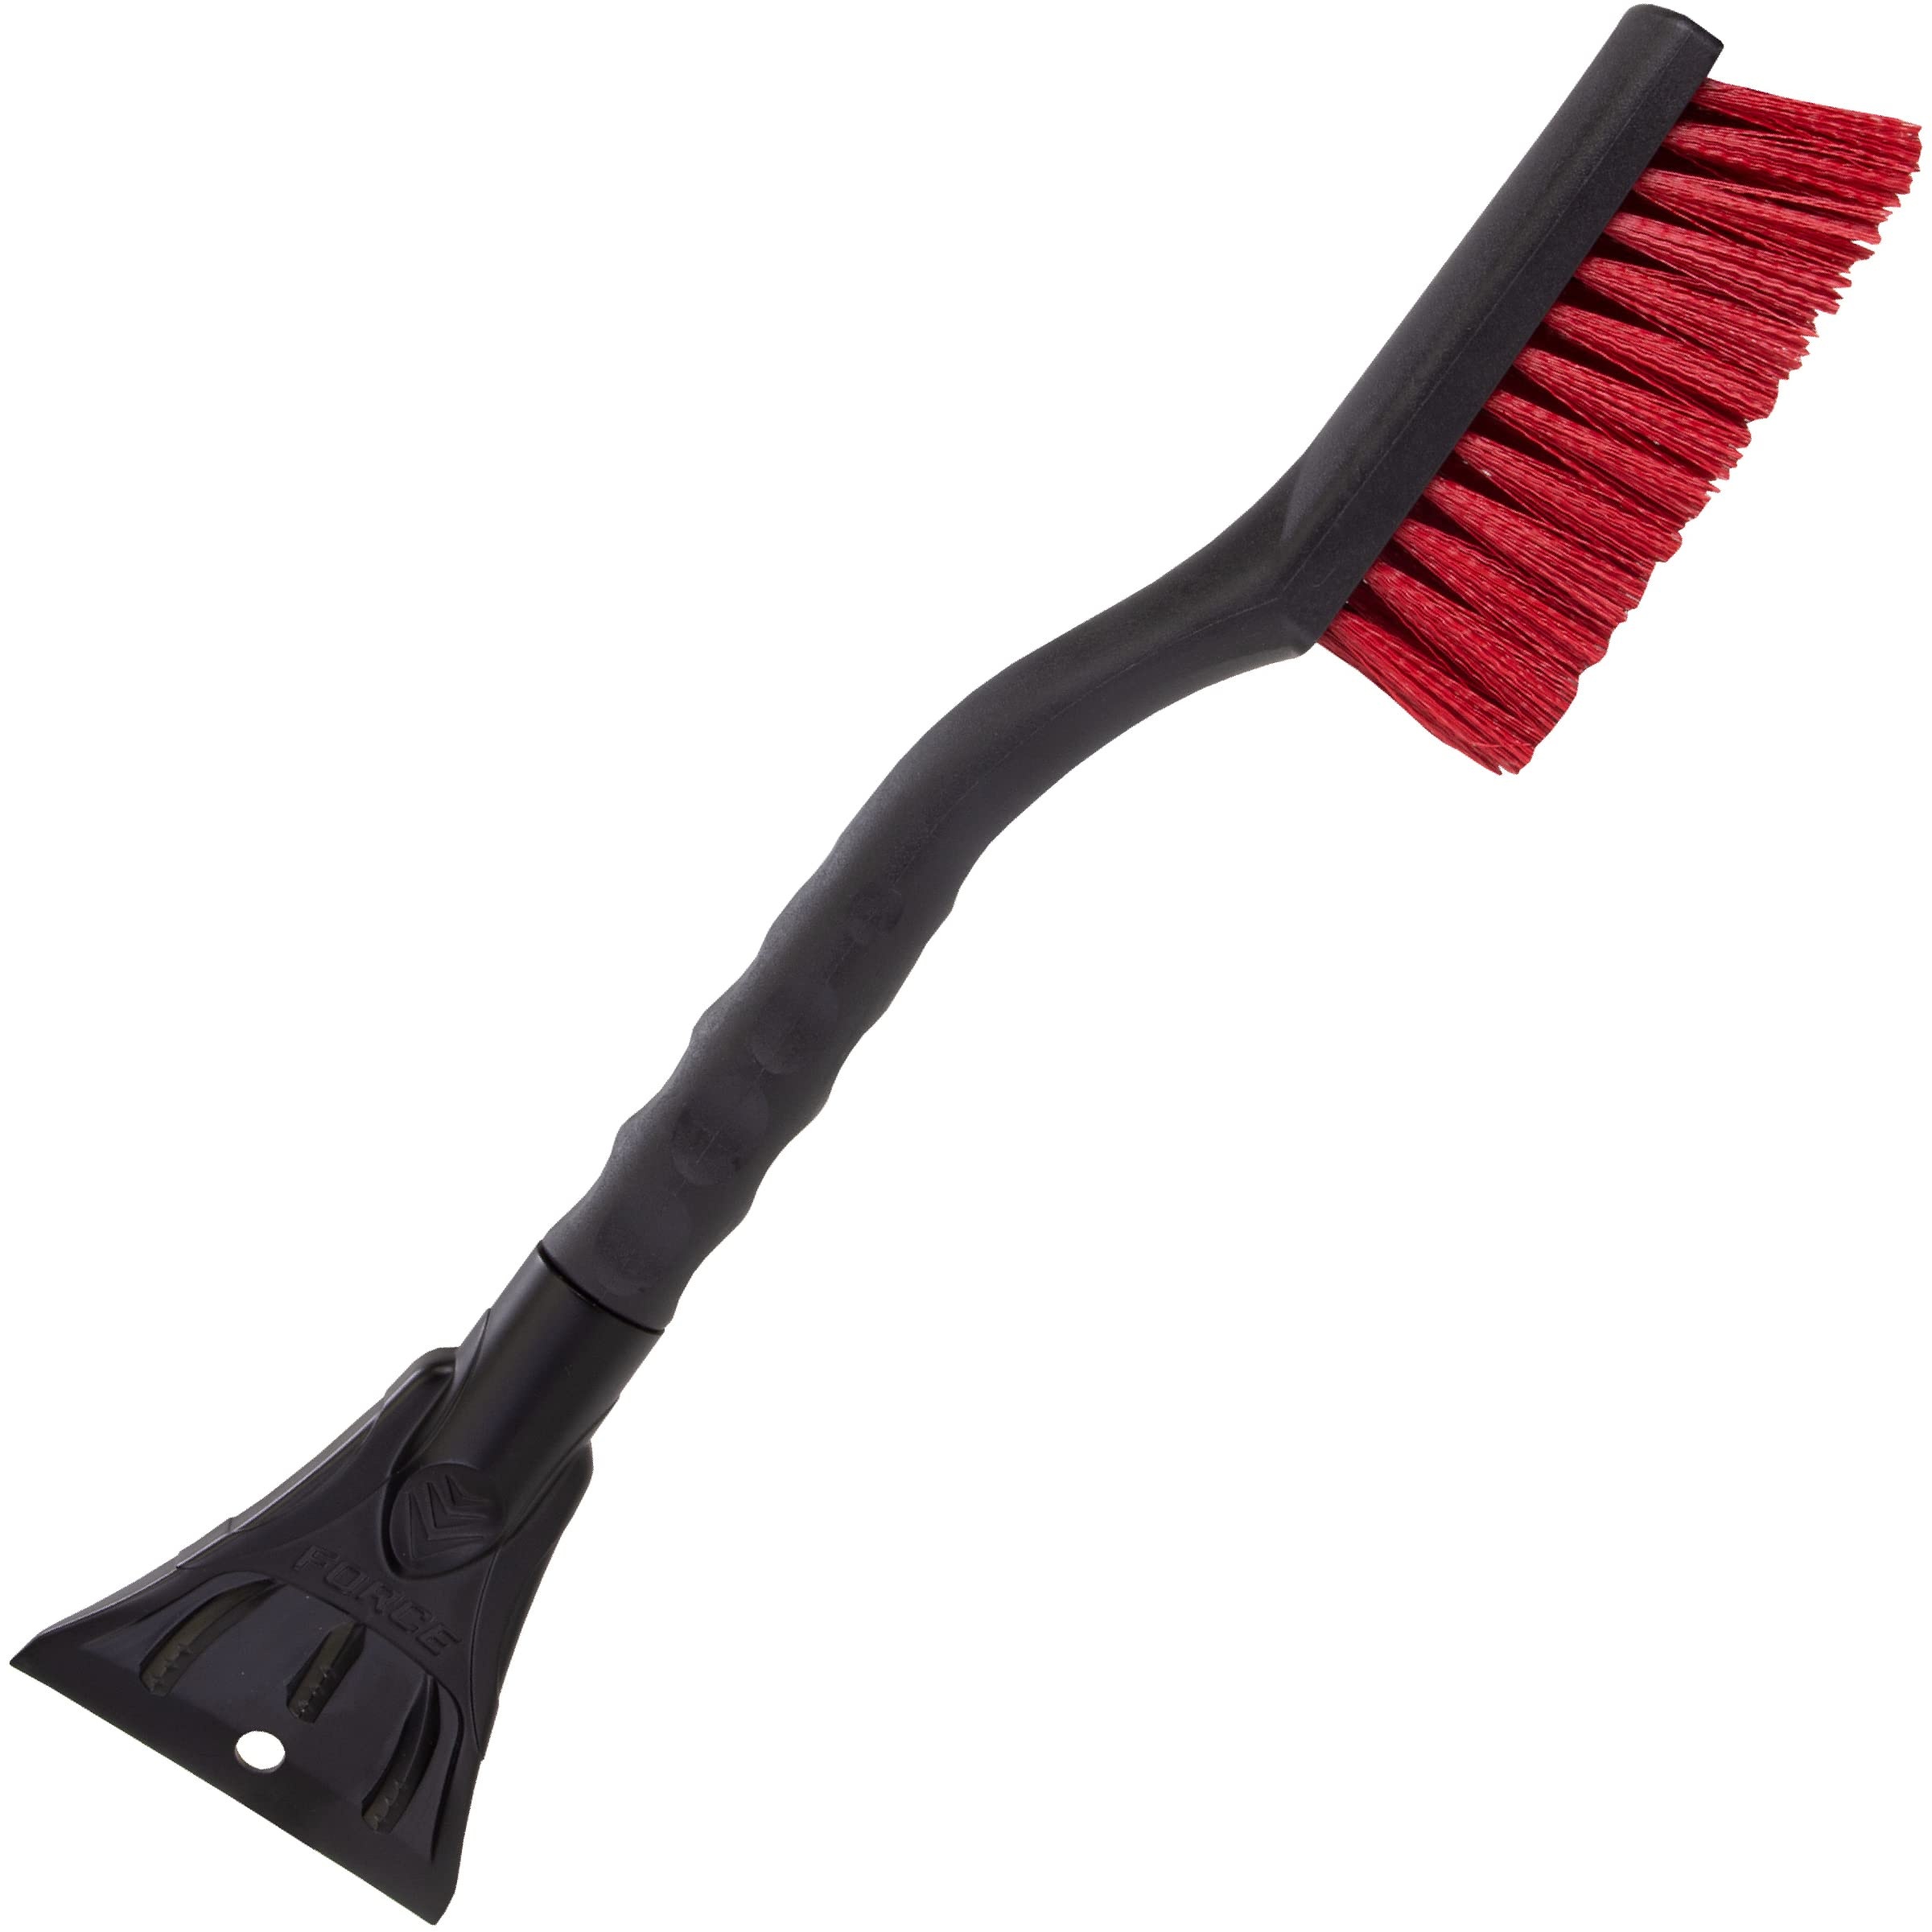
Mallory Force 17    518Rfb Snowbrush With Ice Scraper For Car, Single
The 17'' Force Compact Snowbrush Is The Perfect Winter Tool For Smaller Vehicles. The Force Blade Features Offset Ice Chippers To Cut Through Thick Pesky Ice, While The Flat Blade Easily Eliminates Remaining Frost And Ice. Featuring A Thick Brush Head To Clear Snow And Molded Contour Grip, This Brush Is Designed Specifically To Fit In The Side Door Panel.
Brand: Mallory
Category: Home & Garden > Lawn & Garden > Snow Removal > Ice Scrapers & Snow Brushes > Snow Brushes